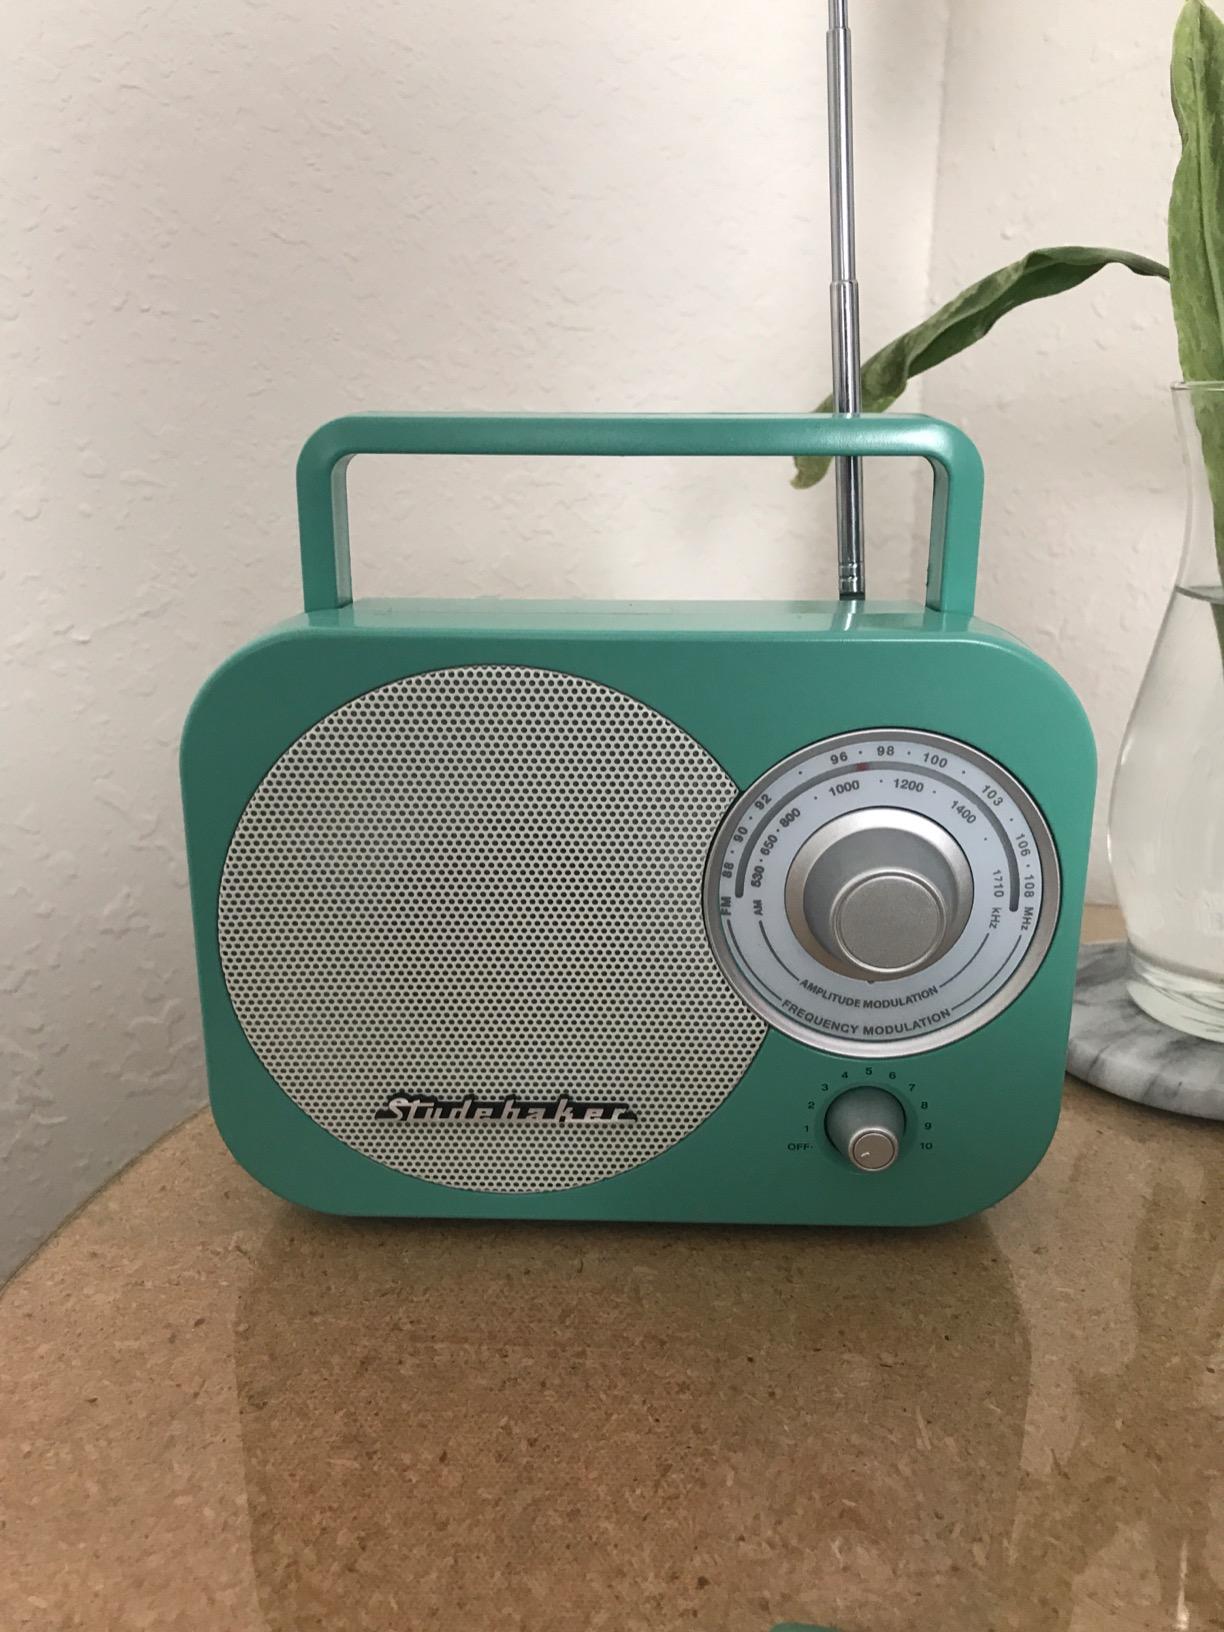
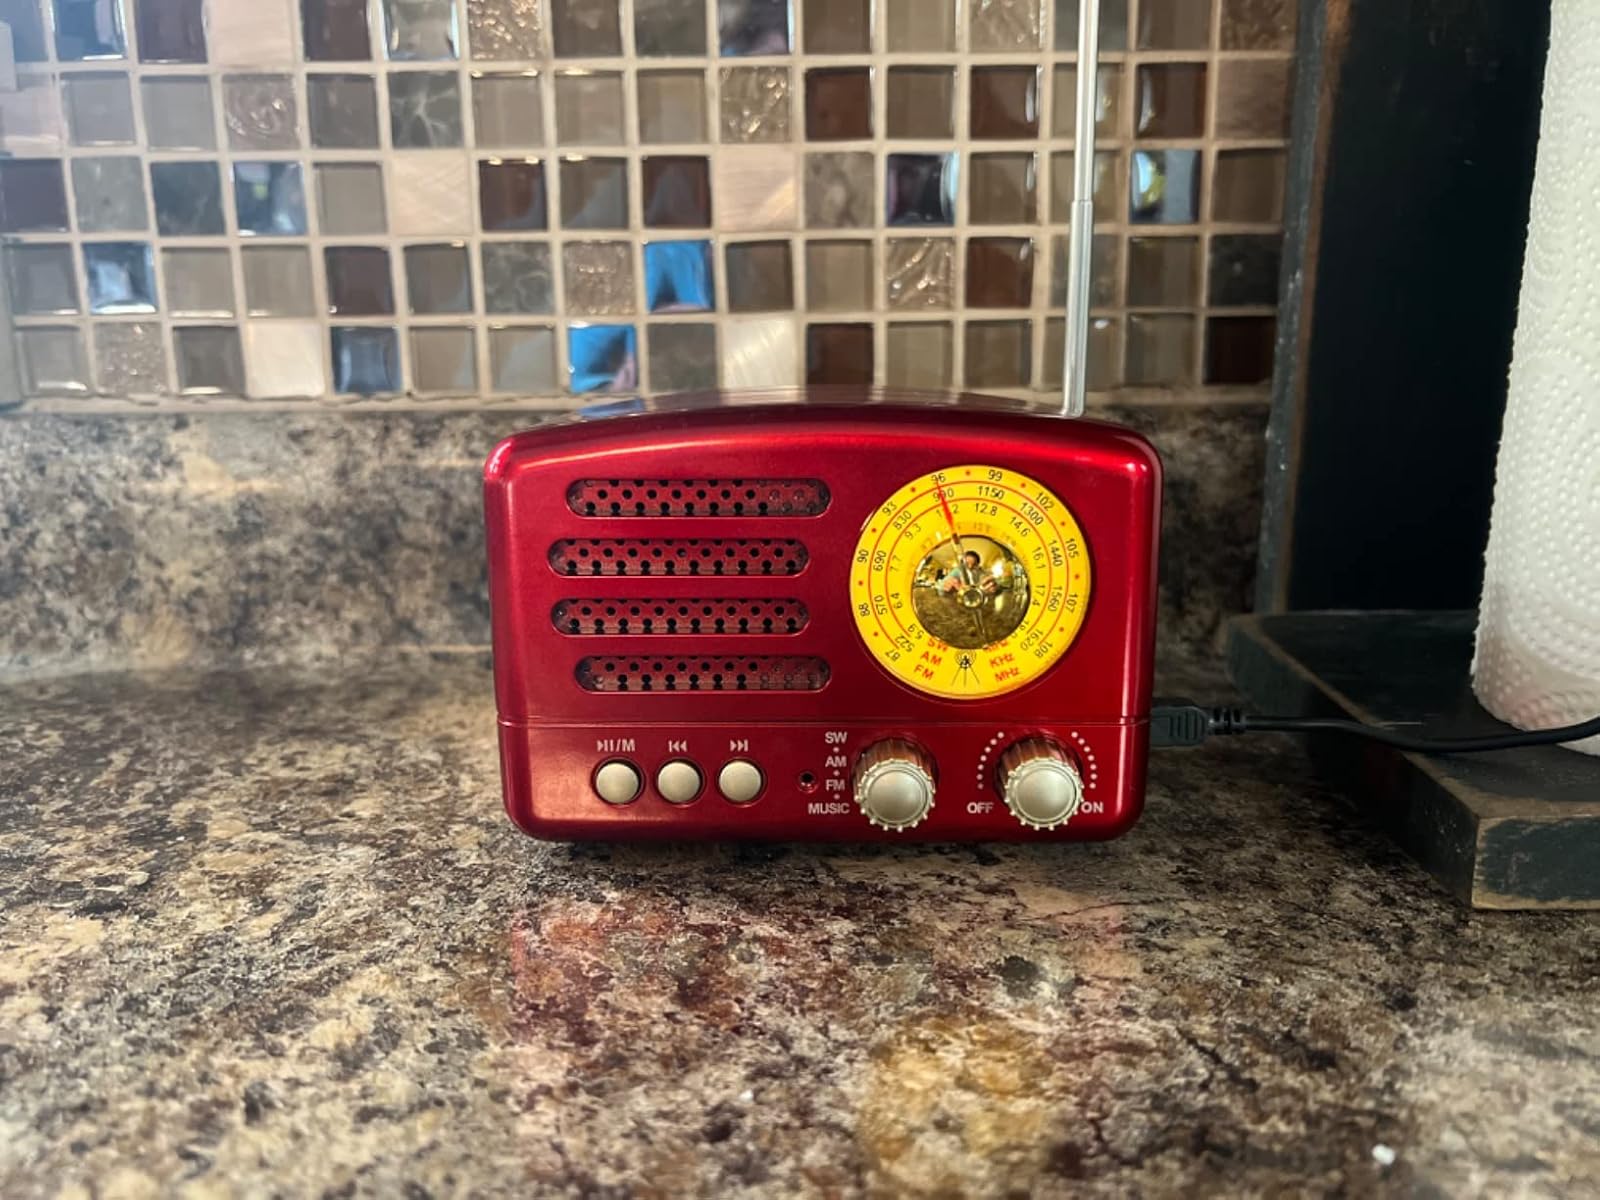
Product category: radio
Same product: no